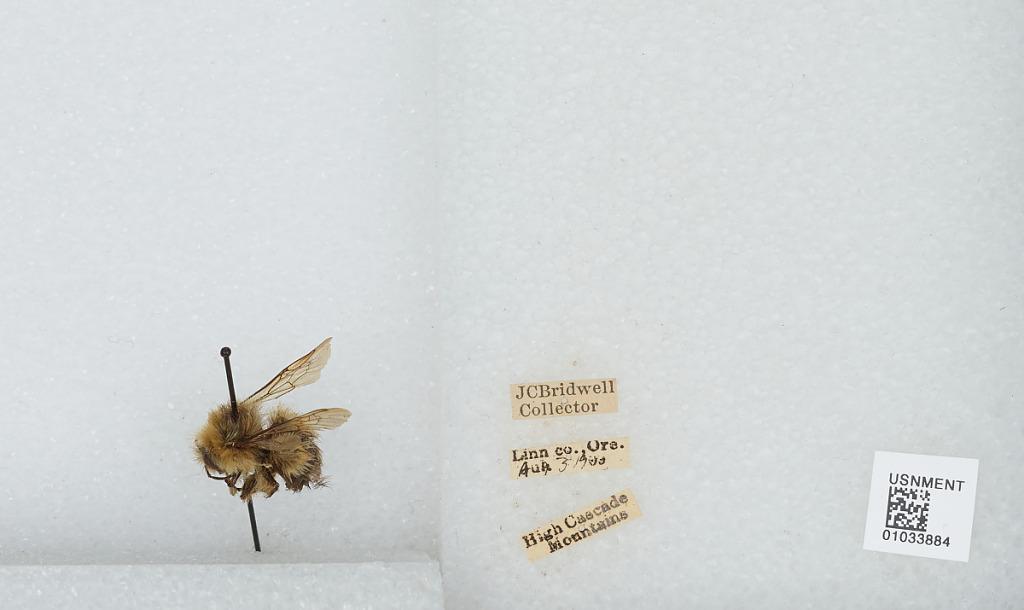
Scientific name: Bombus (Pyrobombus) sitkensis Nylander
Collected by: J. Bridwell
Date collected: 1909-8-3
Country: United States
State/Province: Oregon
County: Linn
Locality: High Cascade Mountains
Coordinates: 45.3761, -121.733